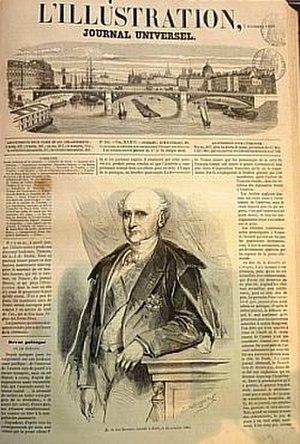
Élie Louis Decazes, comte Decazes, puis 1ᵉʳ duc Decazes et duc de Glücksbierg, est un homme politique français du XIXᵉ siècle.